Streptopus amplexifolius

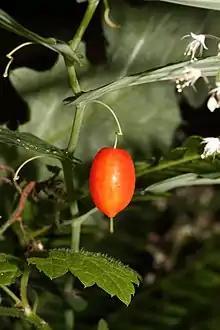
Large, juicy red berries grow from each leaf axil (Mount Rainier National Park).

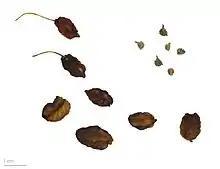
"Streptopus amplexifolius" - MHNT

When young, Twisted Stalk resembles members of the genus "Veratrum", highly toxic plants that are members of the lily family, also. This plant should not be consumed unless identification is positive.